27th G8 summit

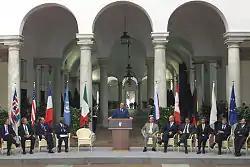
Opening ceremony on 20 July 2001

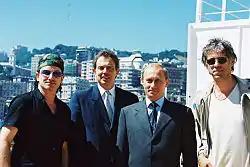
Bono, Tony Blair, Vladimir Putin, and Bob Geldof

Traditionally, the host country of the G8 summit sets the agenda for negotiations, which take place primarily amongst multi-national civil servants in the weeks before the summit itself, leading to a joint declaration which all countries can agree to sign.